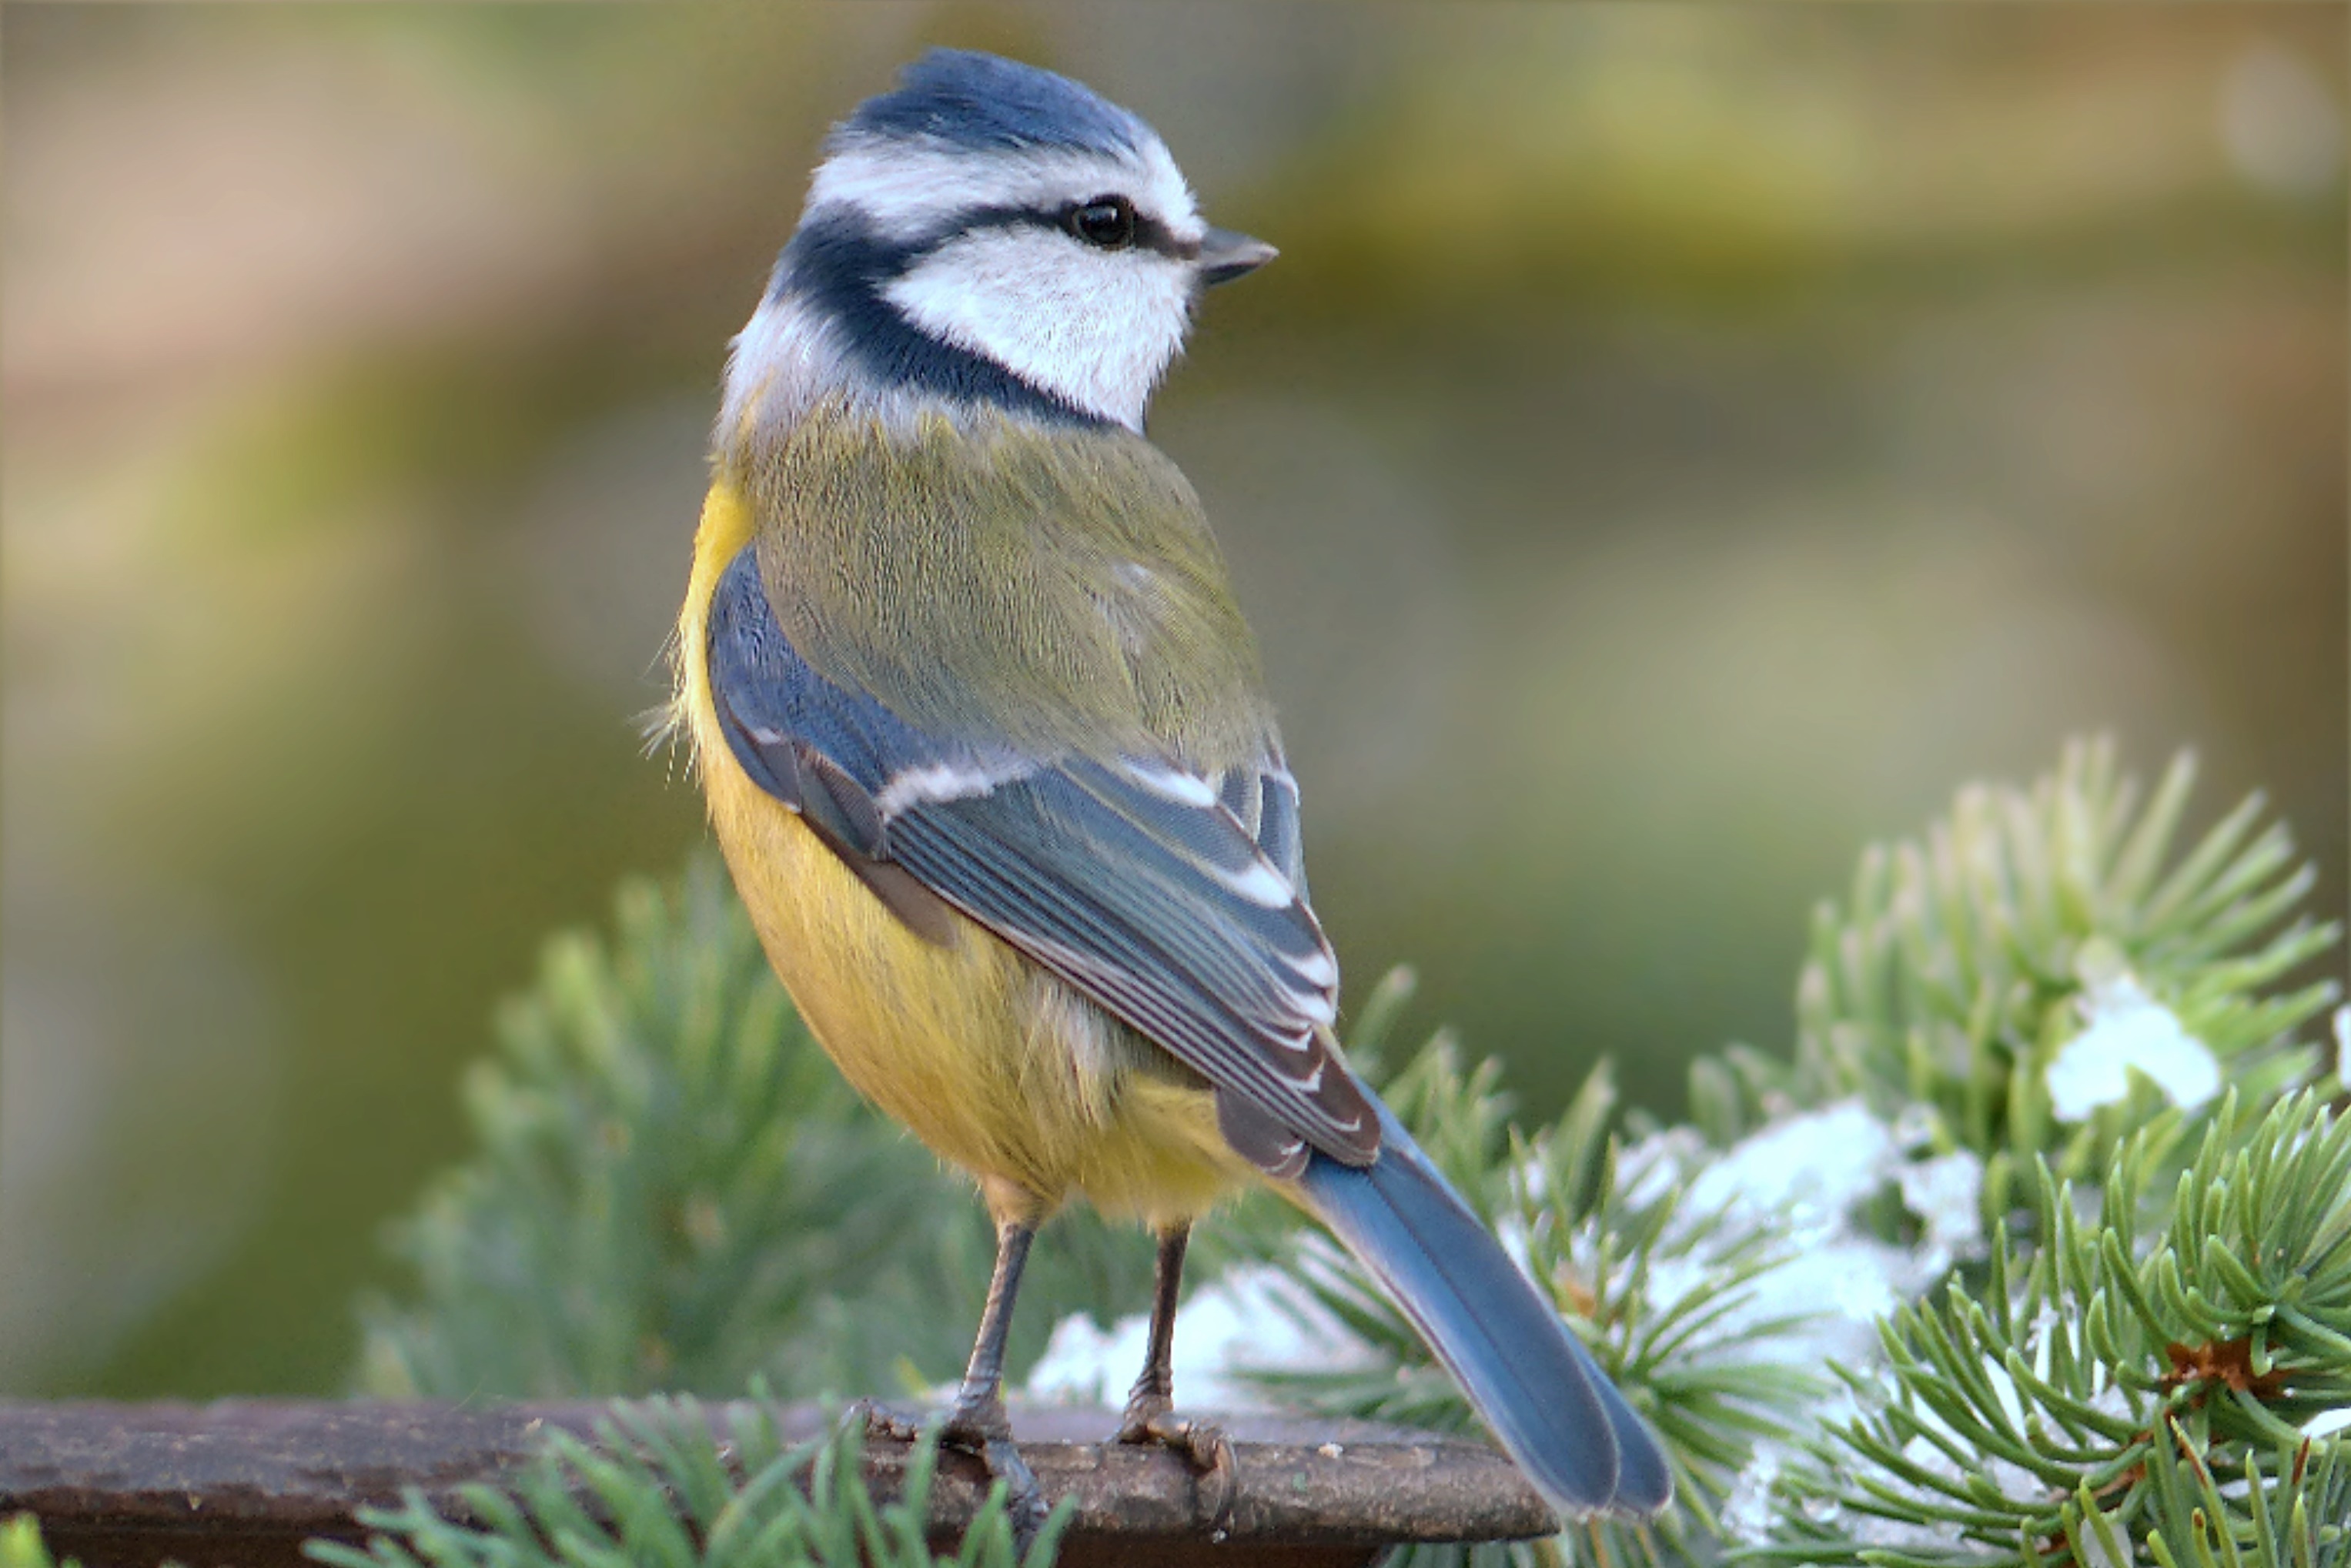
nature, branch, winter, bird, wing, animal, wildlife, beak, garden, fauna, jay, blue jay, vertebrate, blue tit, bluebird, foraging, chickadee, cyanistes caeruleus, old world flycatcher, perching bird, emberizidae